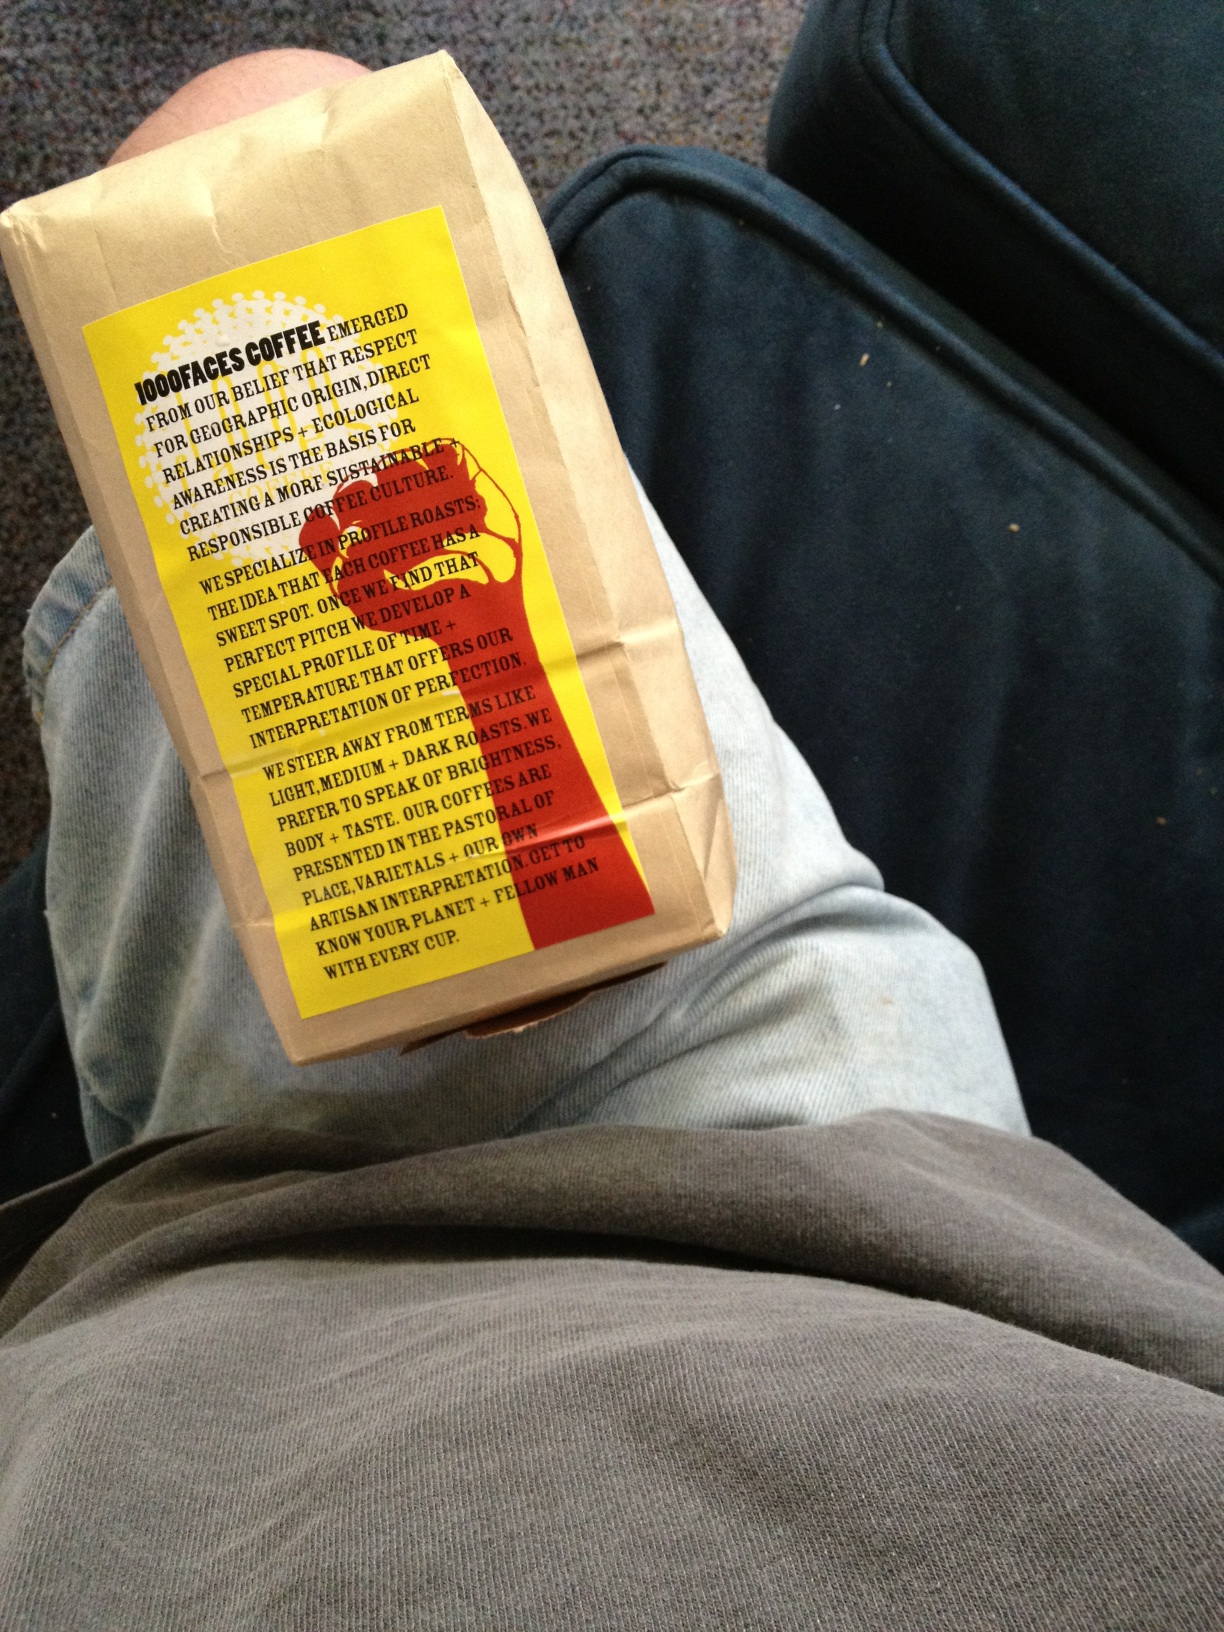Question: What flavor of coffee is this please? Thank you.
Answer: unanswerable